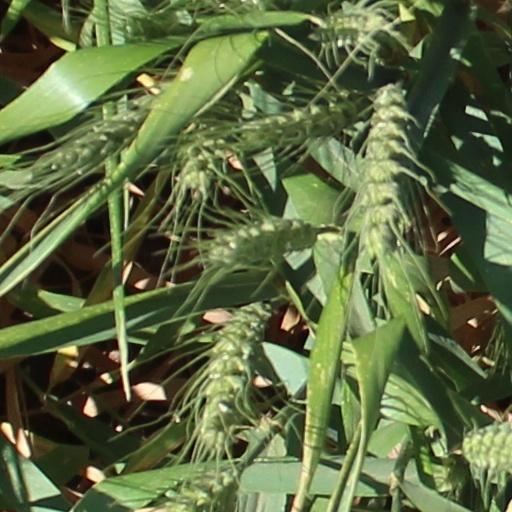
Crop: wheat